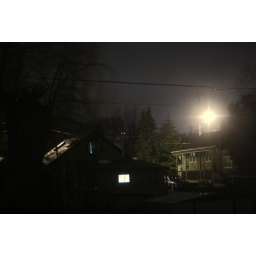
1:30am out the window of our home office. you can tell by the fuzzy trees it was windy as hell.